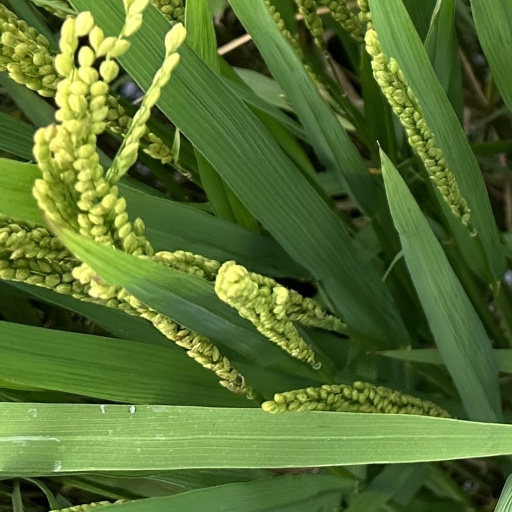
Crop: rice